Plasmodium

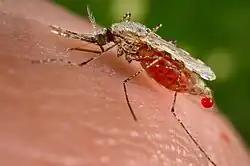
The mosquito "Anopheles stephensi" is among the blood-feeding insects that can be infected by a species of "Plasmodium".

"Plasmodium" parasites have been described in a broad array of vertebrate hosts including reptiles, birds, and mammals. While many species can infect more than one vertebrate host, they are generally specific to one of these classes (such as birds).